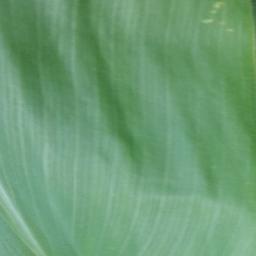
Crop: corn
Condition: (maize)_healthy